Dino Merlin

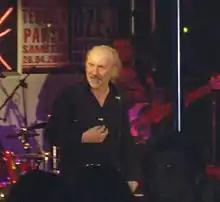
Dino in 2008

Dino is an active donor to scholarships for underprivileged children in Bosnia and Herzegovina. He is a long-time member of the Hastor Foundation, the biggest organization devoted to distributing scholarships to students in the country. He sponsors over a dozen students each year and has been a member of this program since 2008.